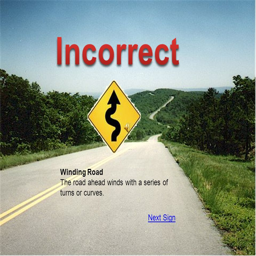
the road ahead winds with a series of turns or curves .